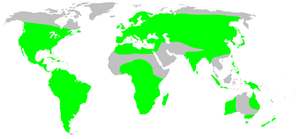
Les Segestriidae sont une famille d'araignées aranéomorphes.